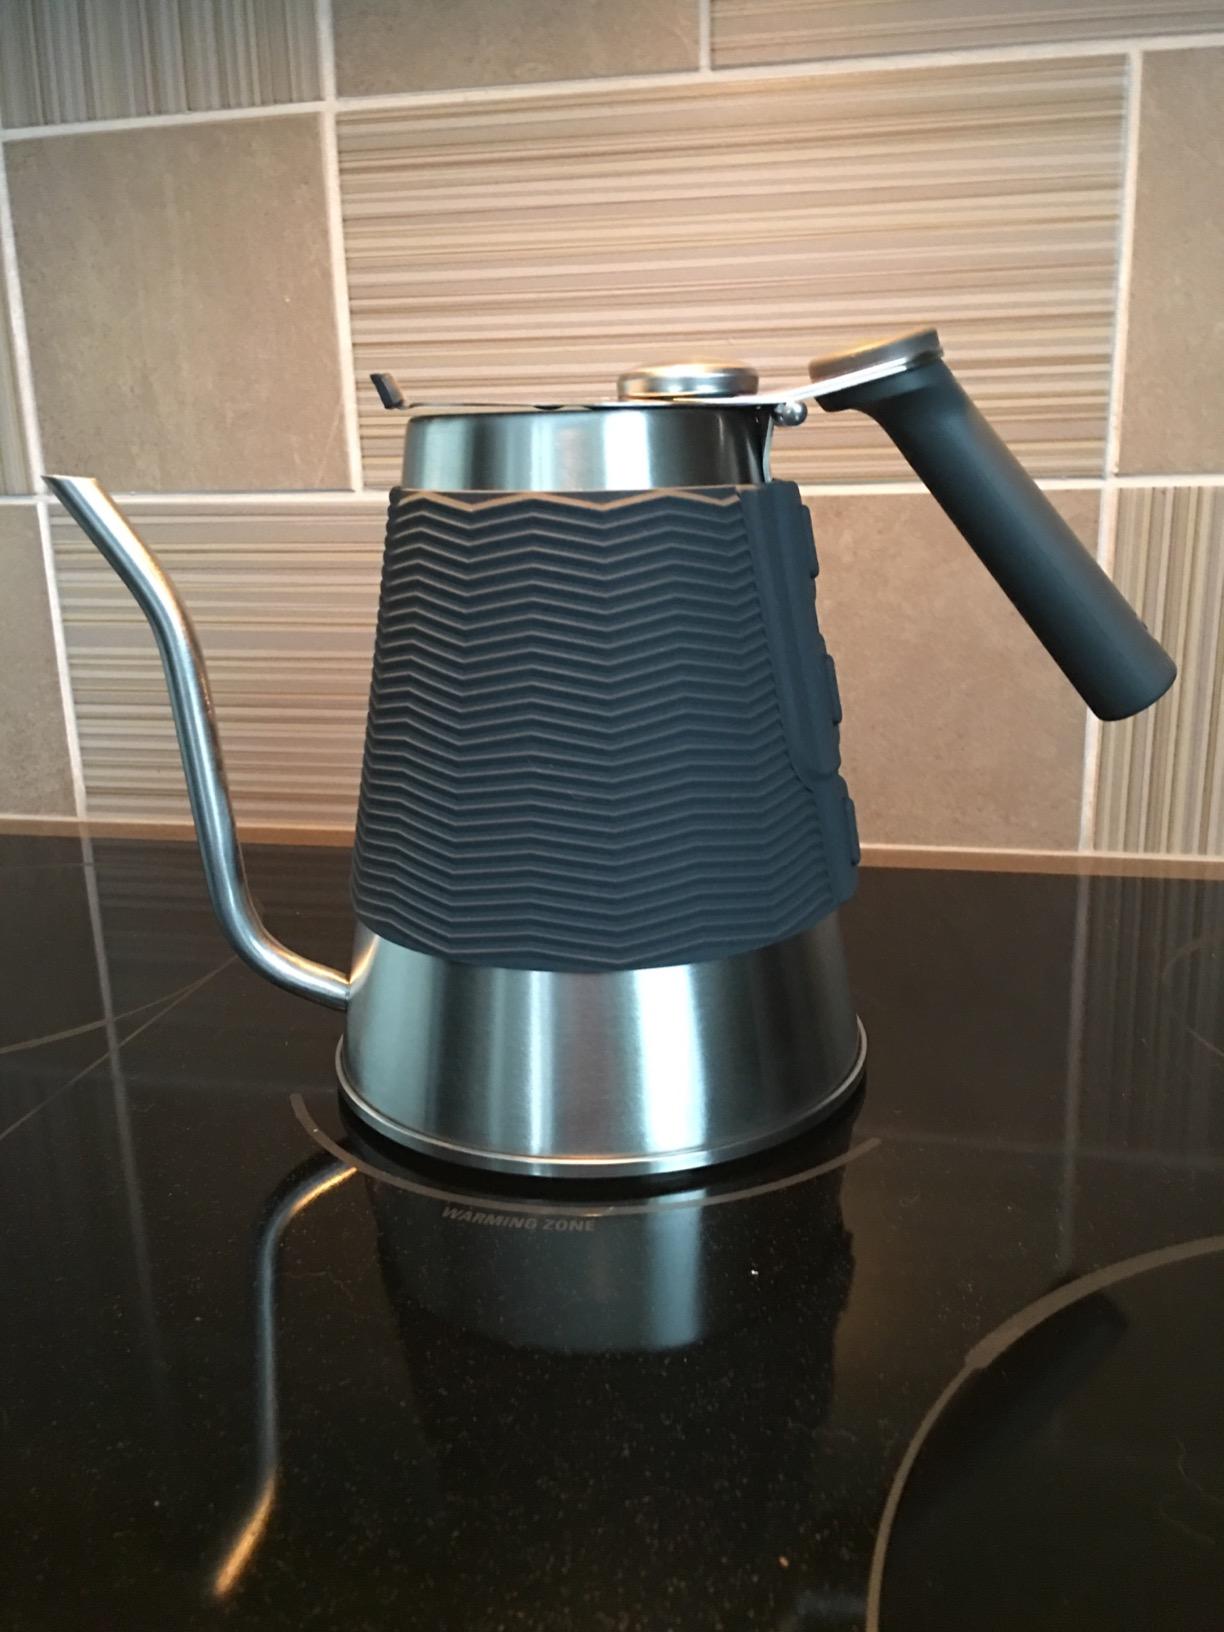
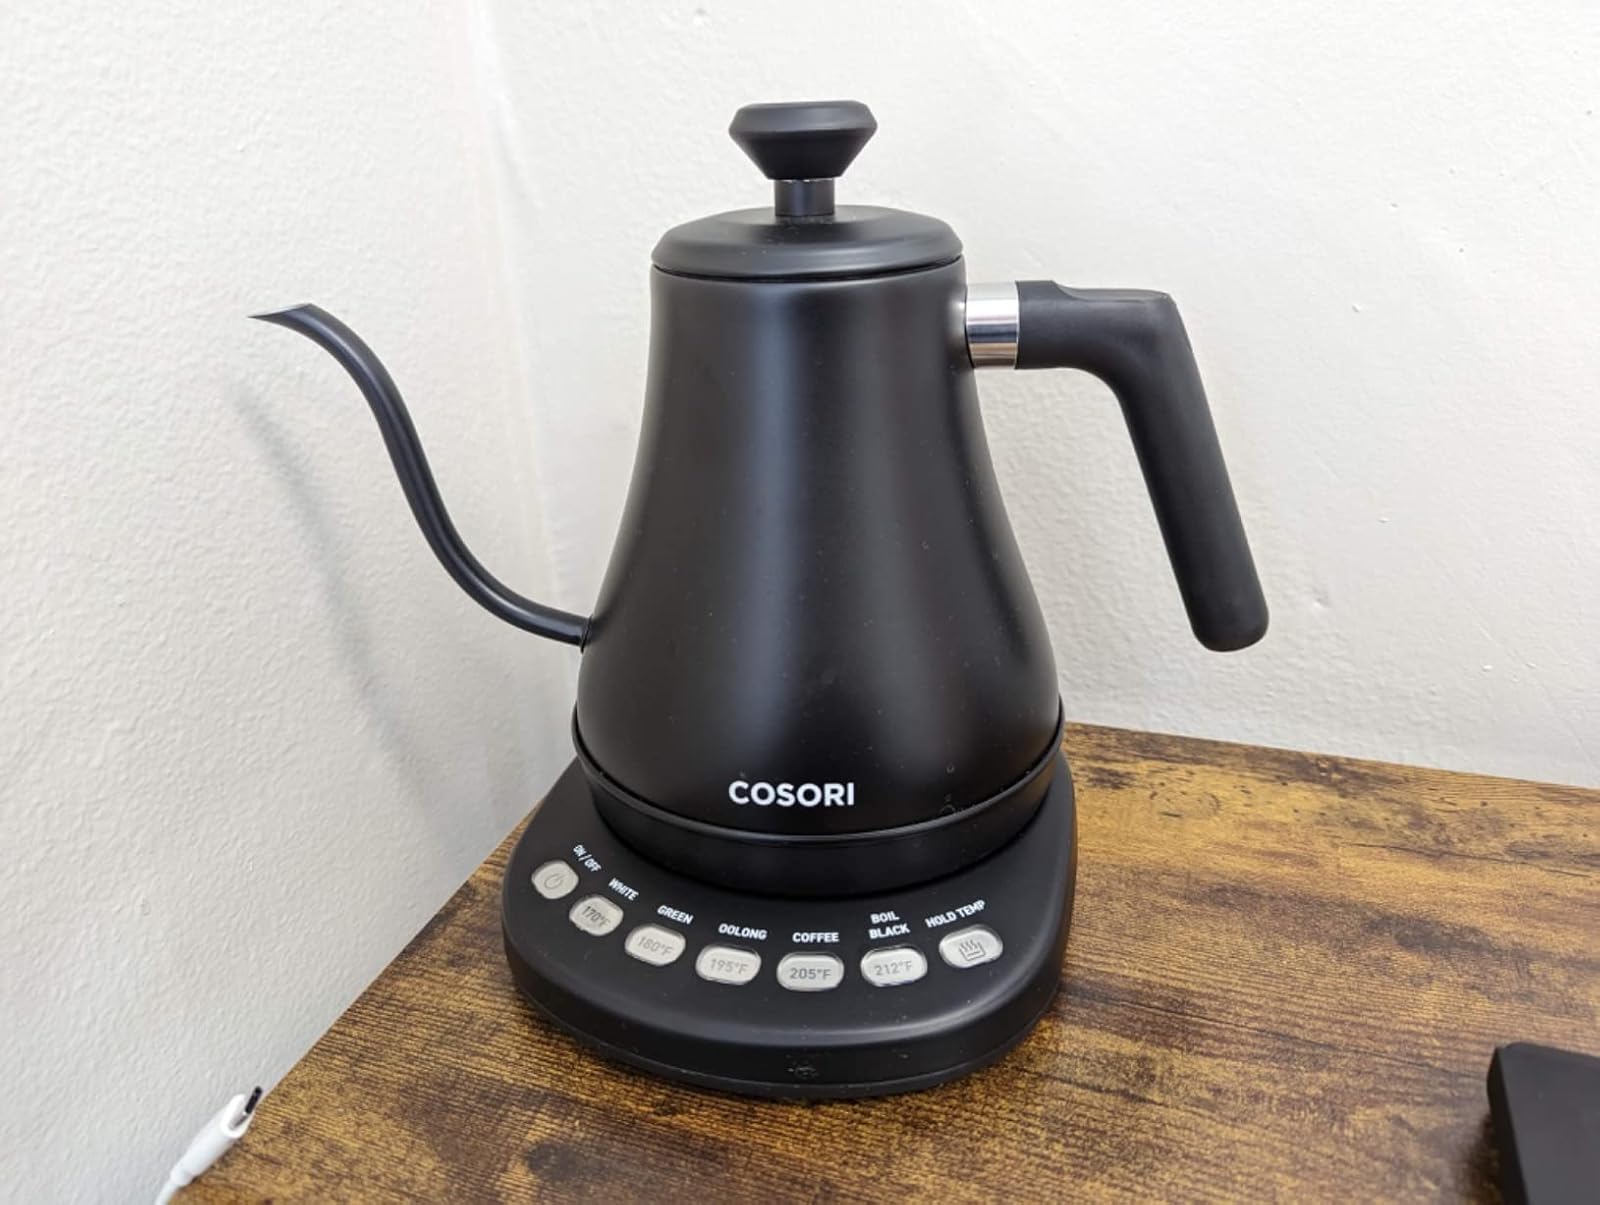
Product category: items_kettle
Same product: no